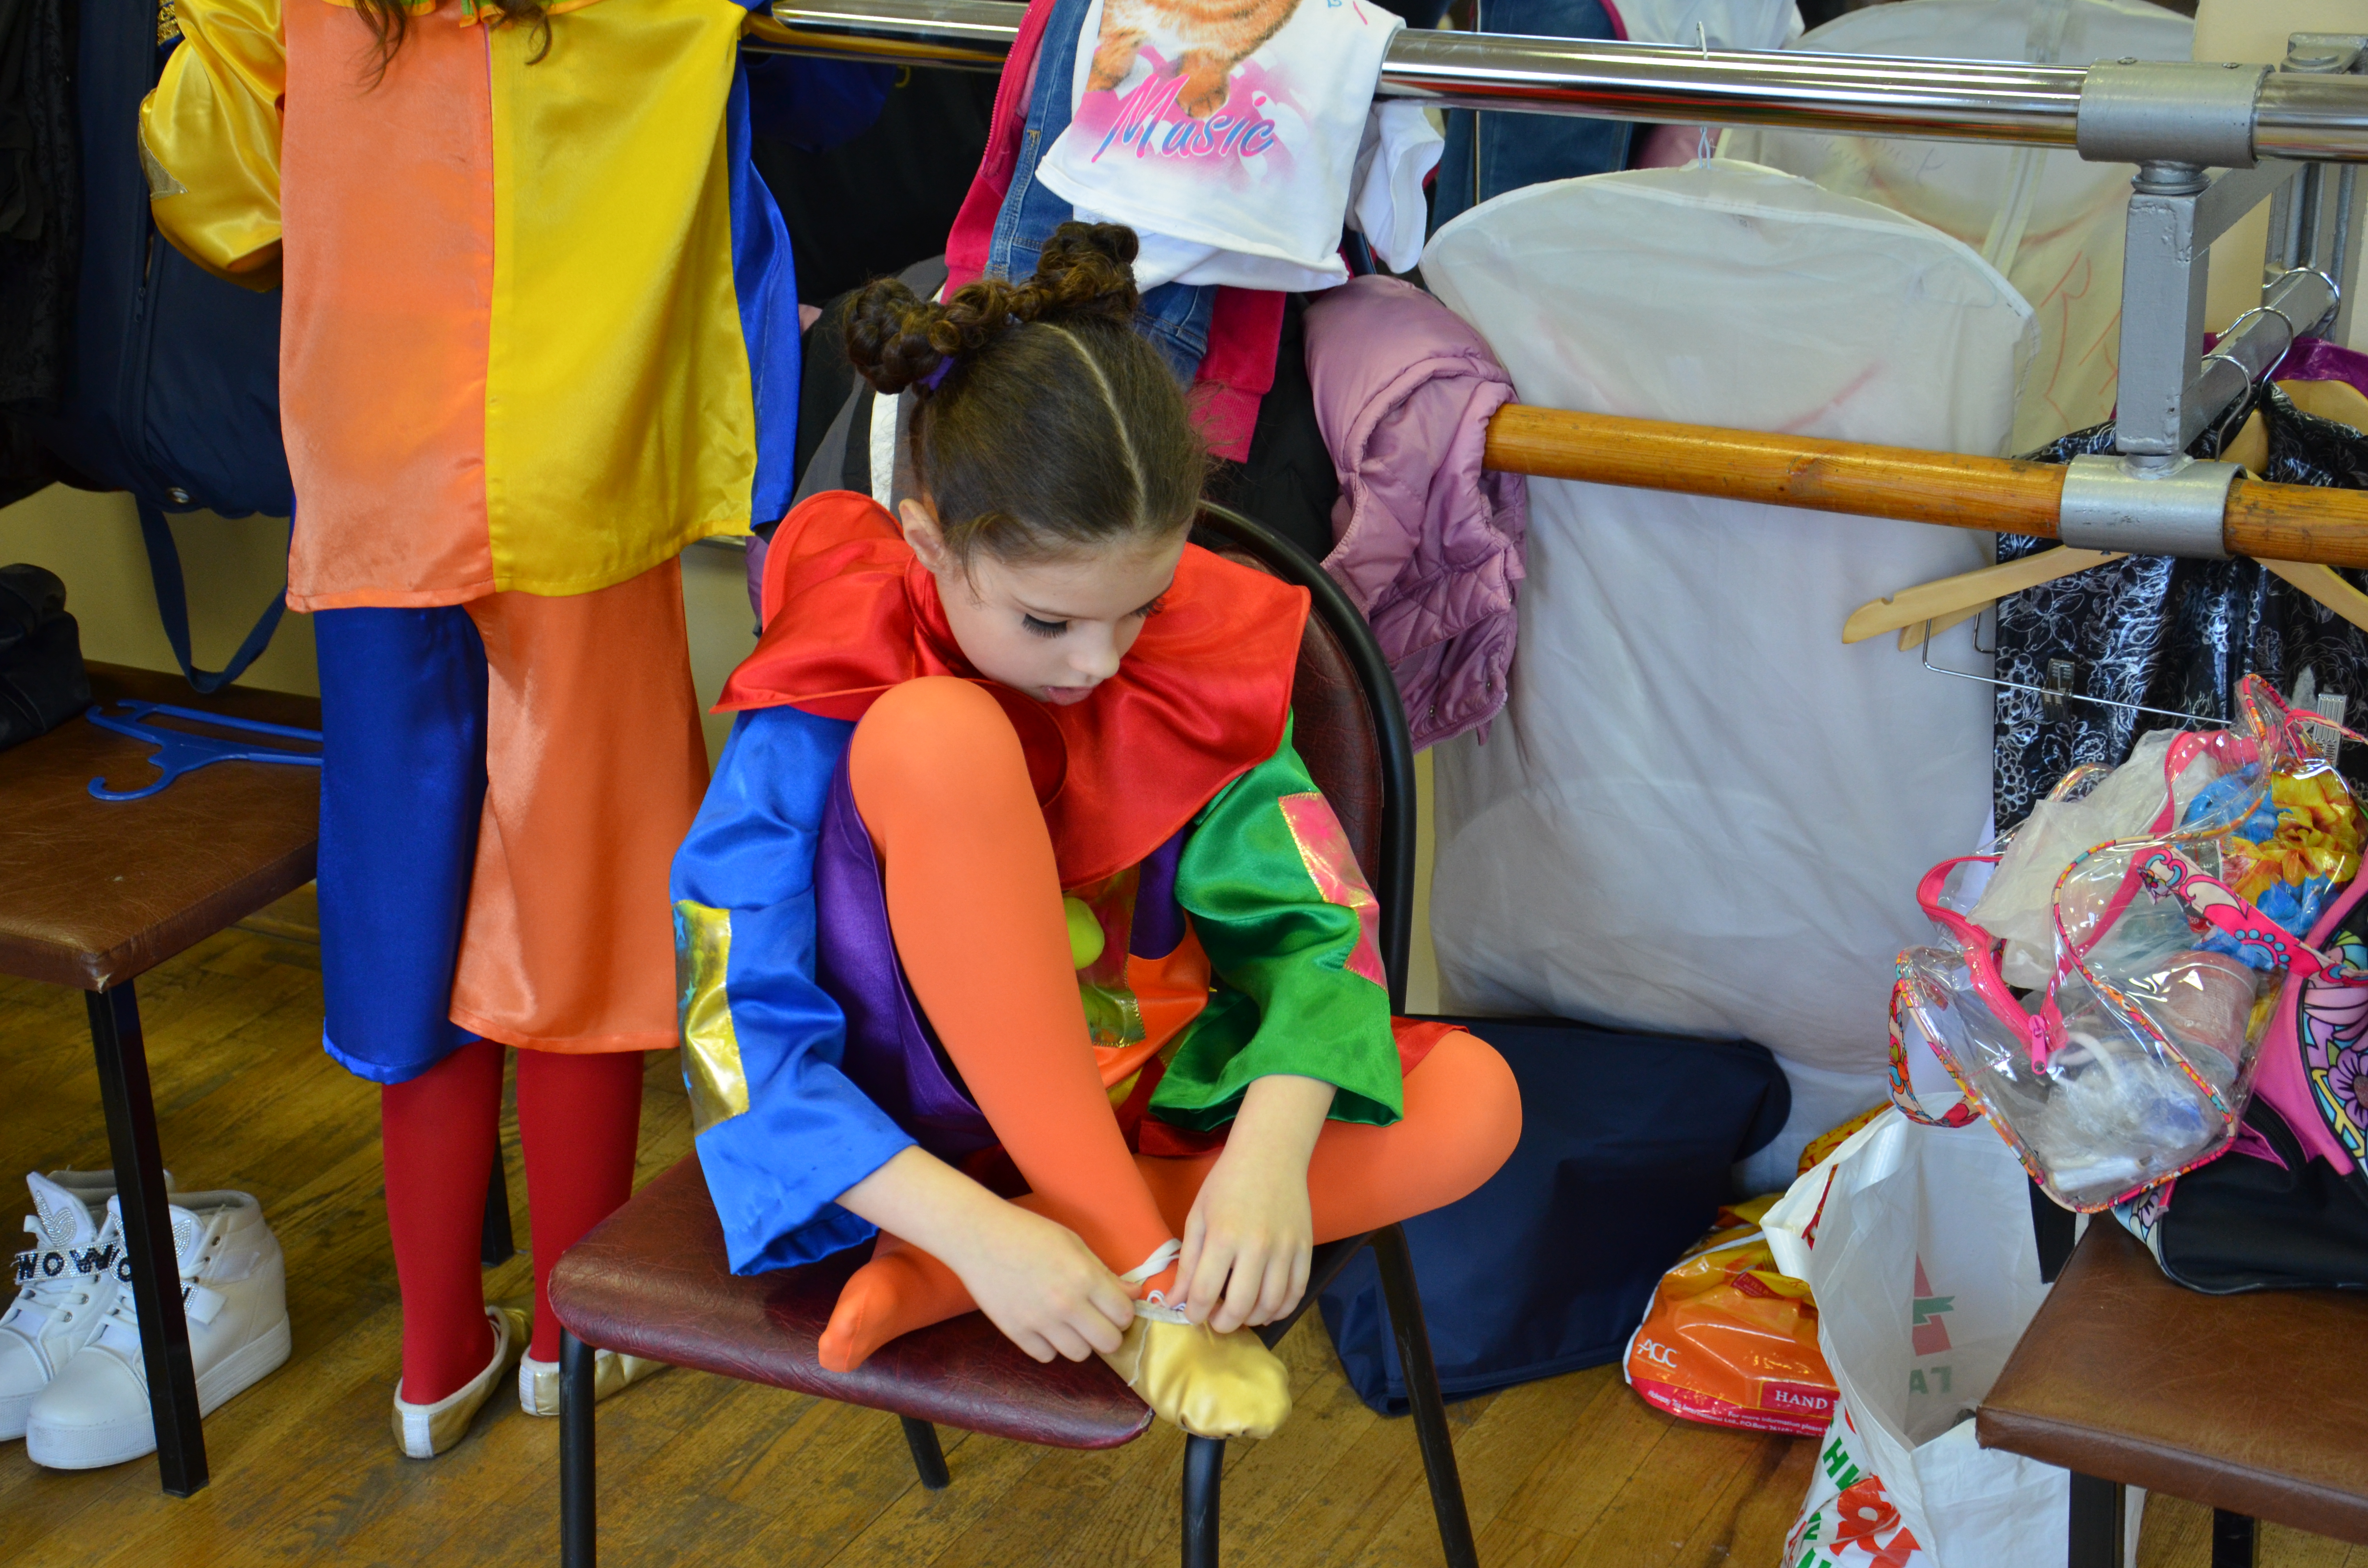
girl, dance, preparation for dance, behind the scenes, children, clown, paints, photos, childhood, in the theater, theater, shoe, shorts, textile, chair, leisure, fun, child, event, sandal, room, t shirt, bag, thigh, hat, flip flops, vacation